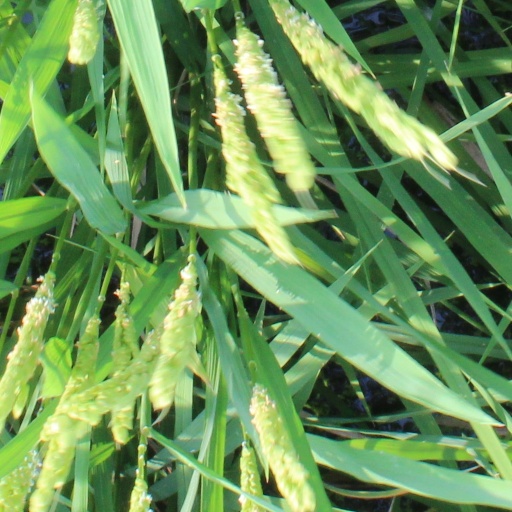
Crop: rice